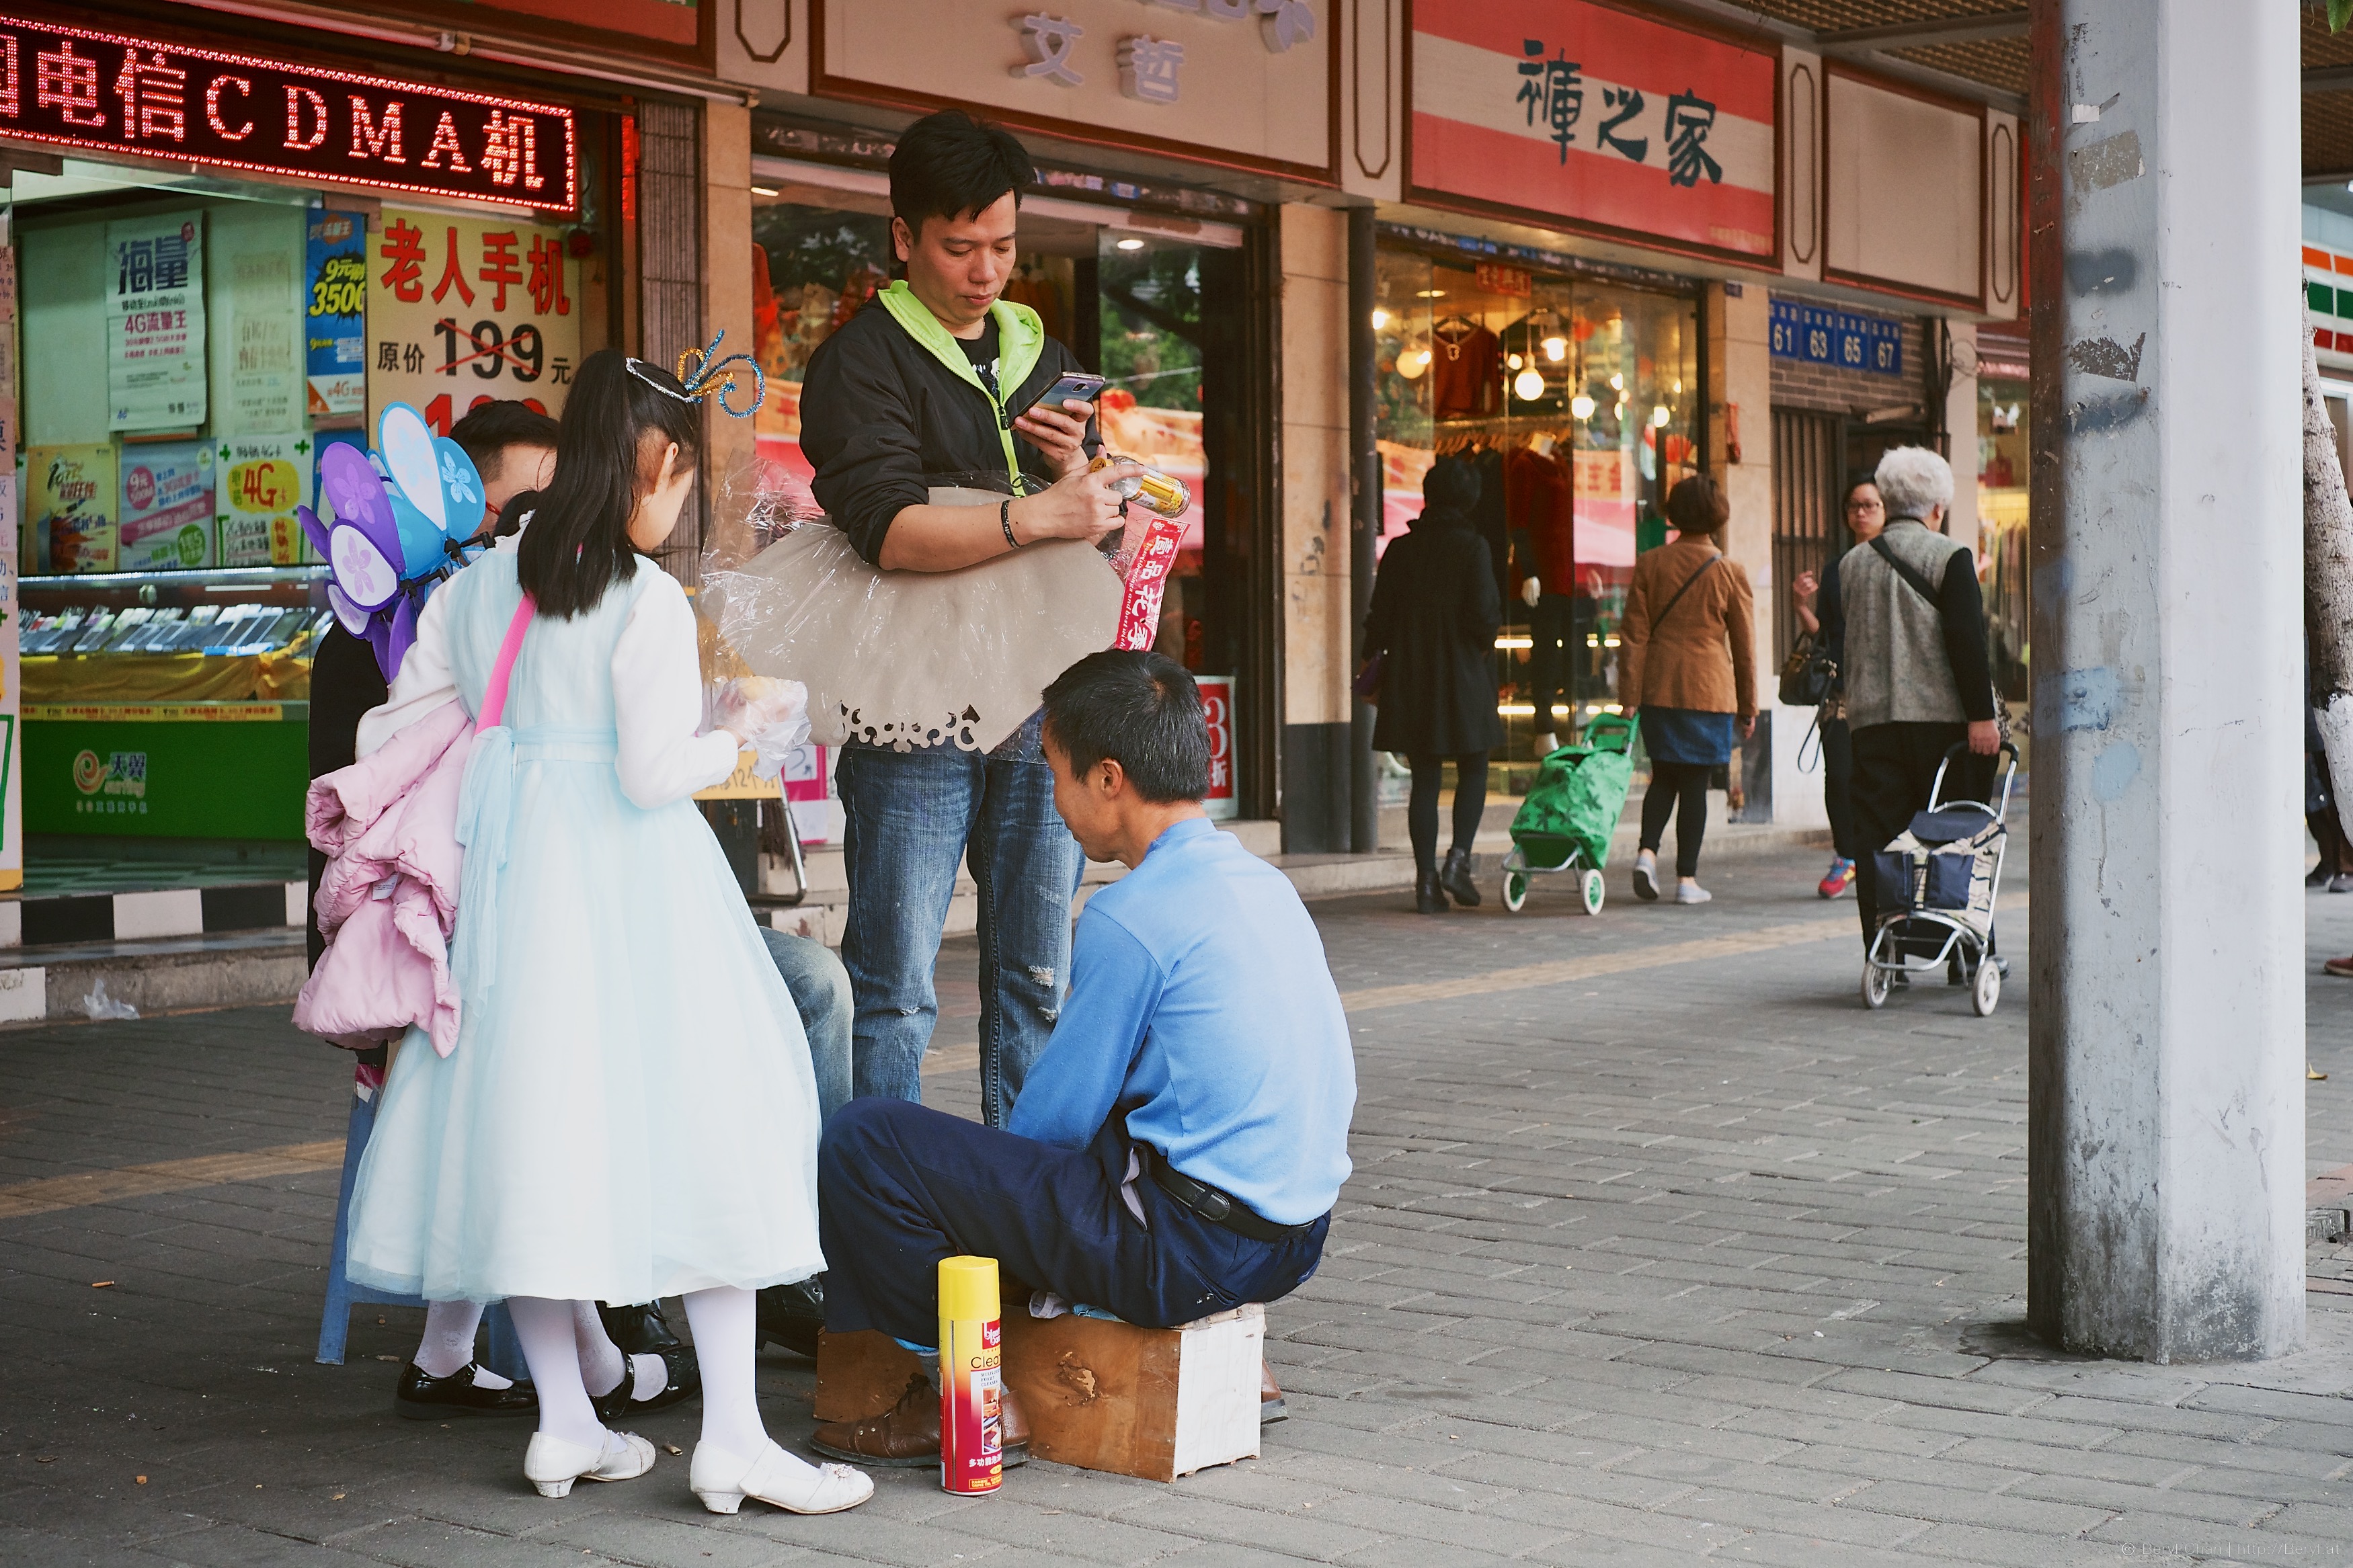
people, road, street, urban, fujifilm, chinese, tourism, face, candid, happy, 35mm, newyear, documentary, mirrorless, xf35mmf14r, xpro1, snap, snapshots, chinesenewyear